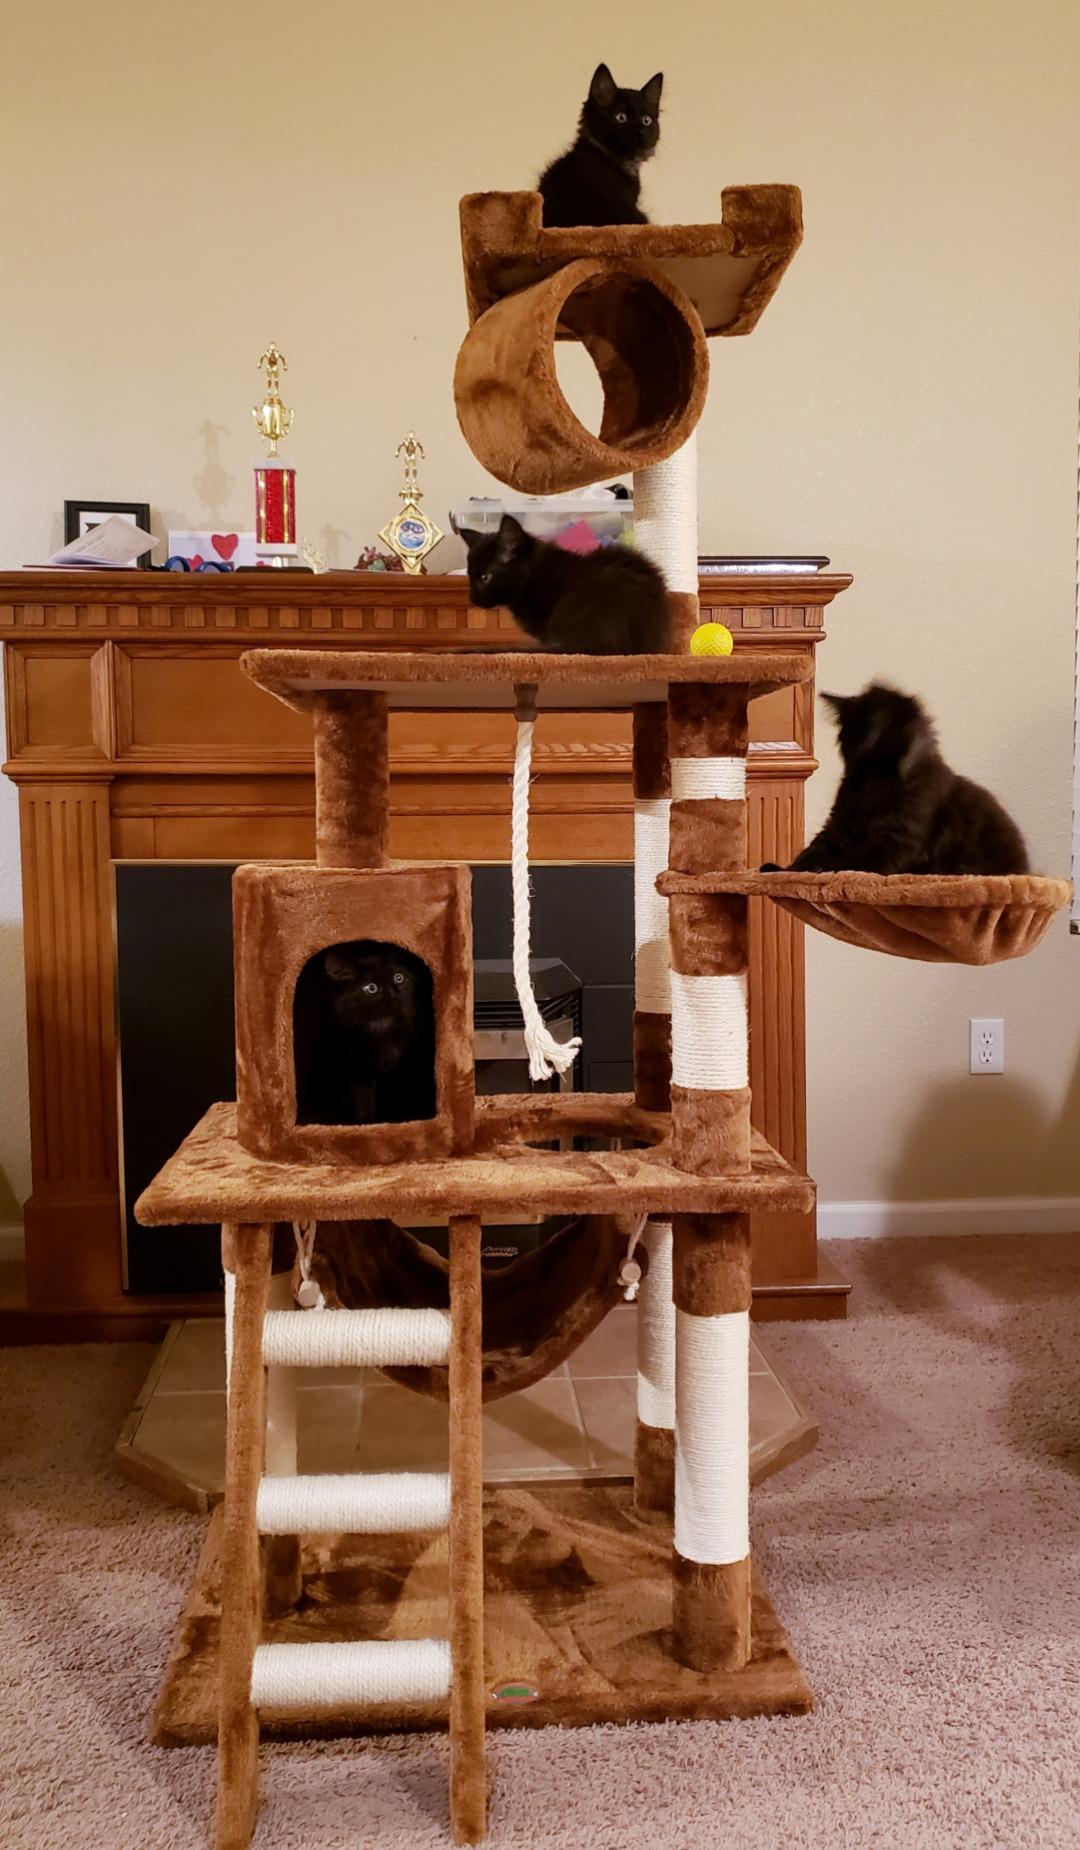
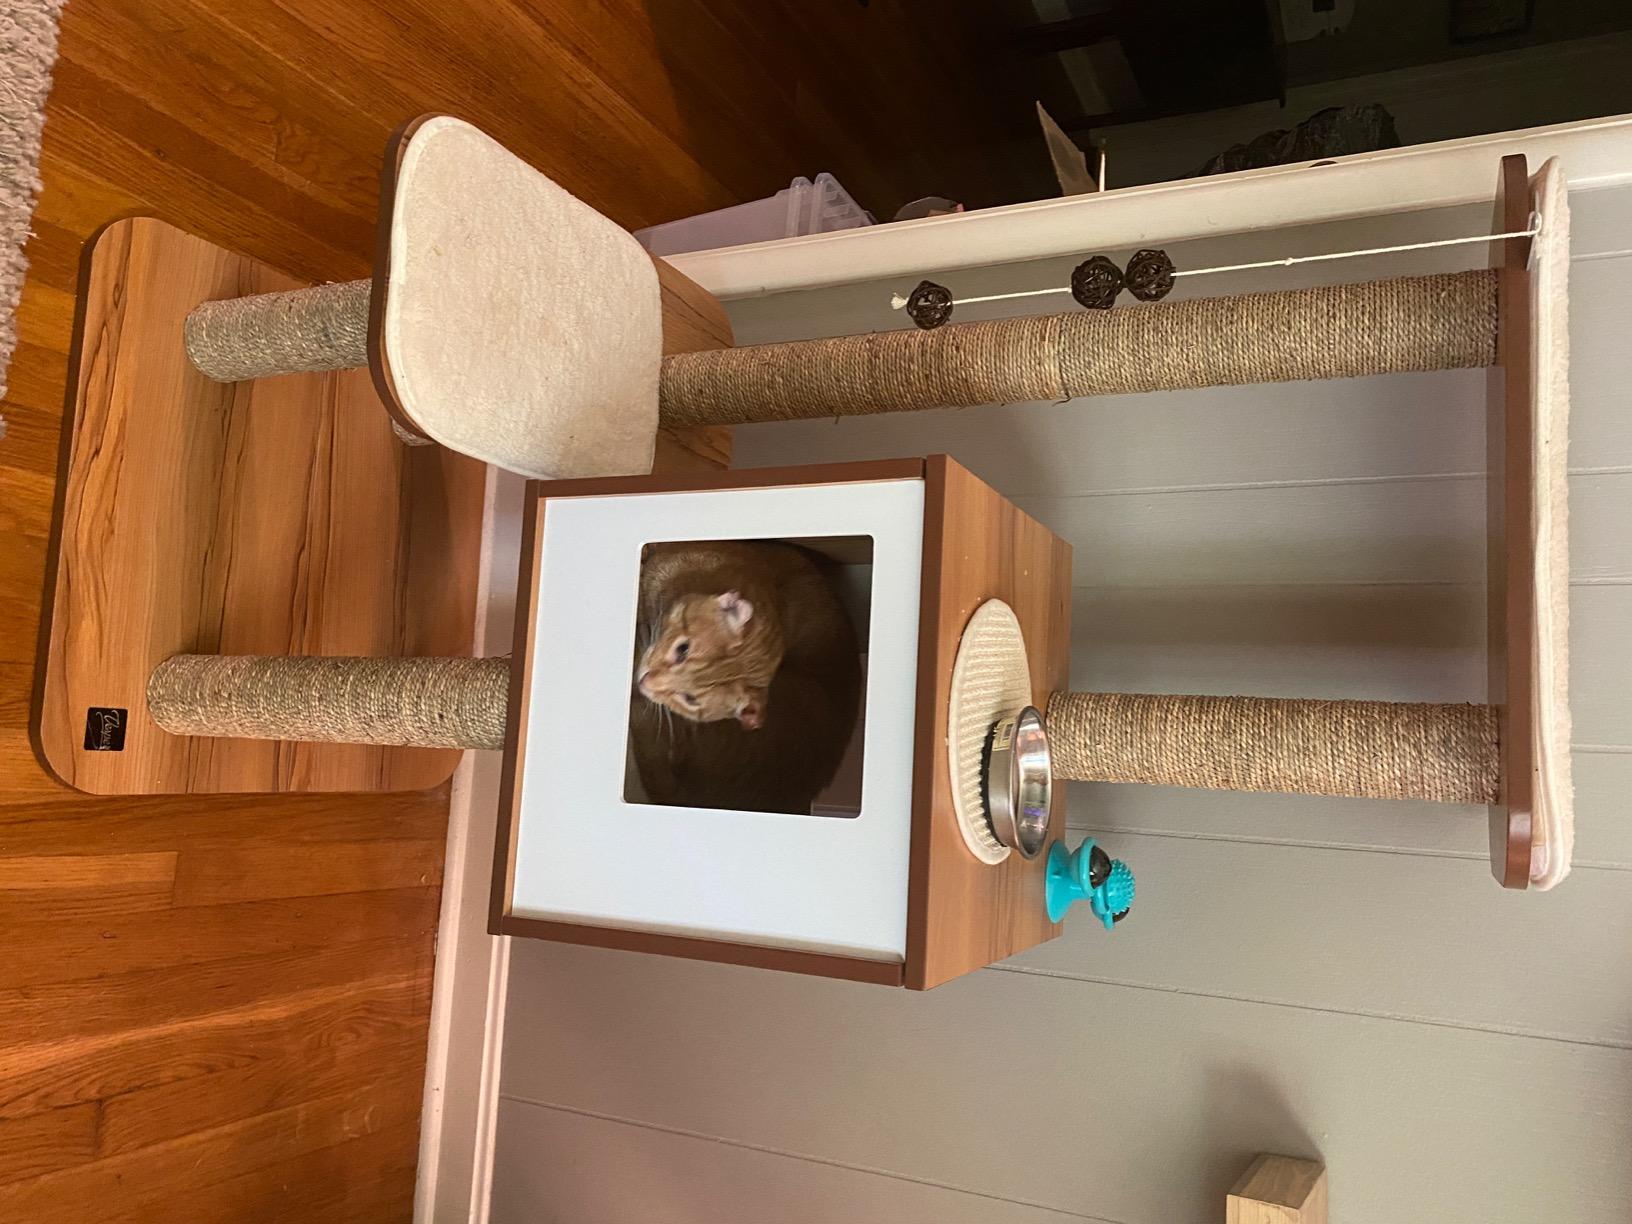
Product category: items_cat tree
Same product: no